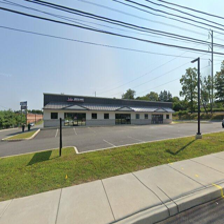
Label: streetView